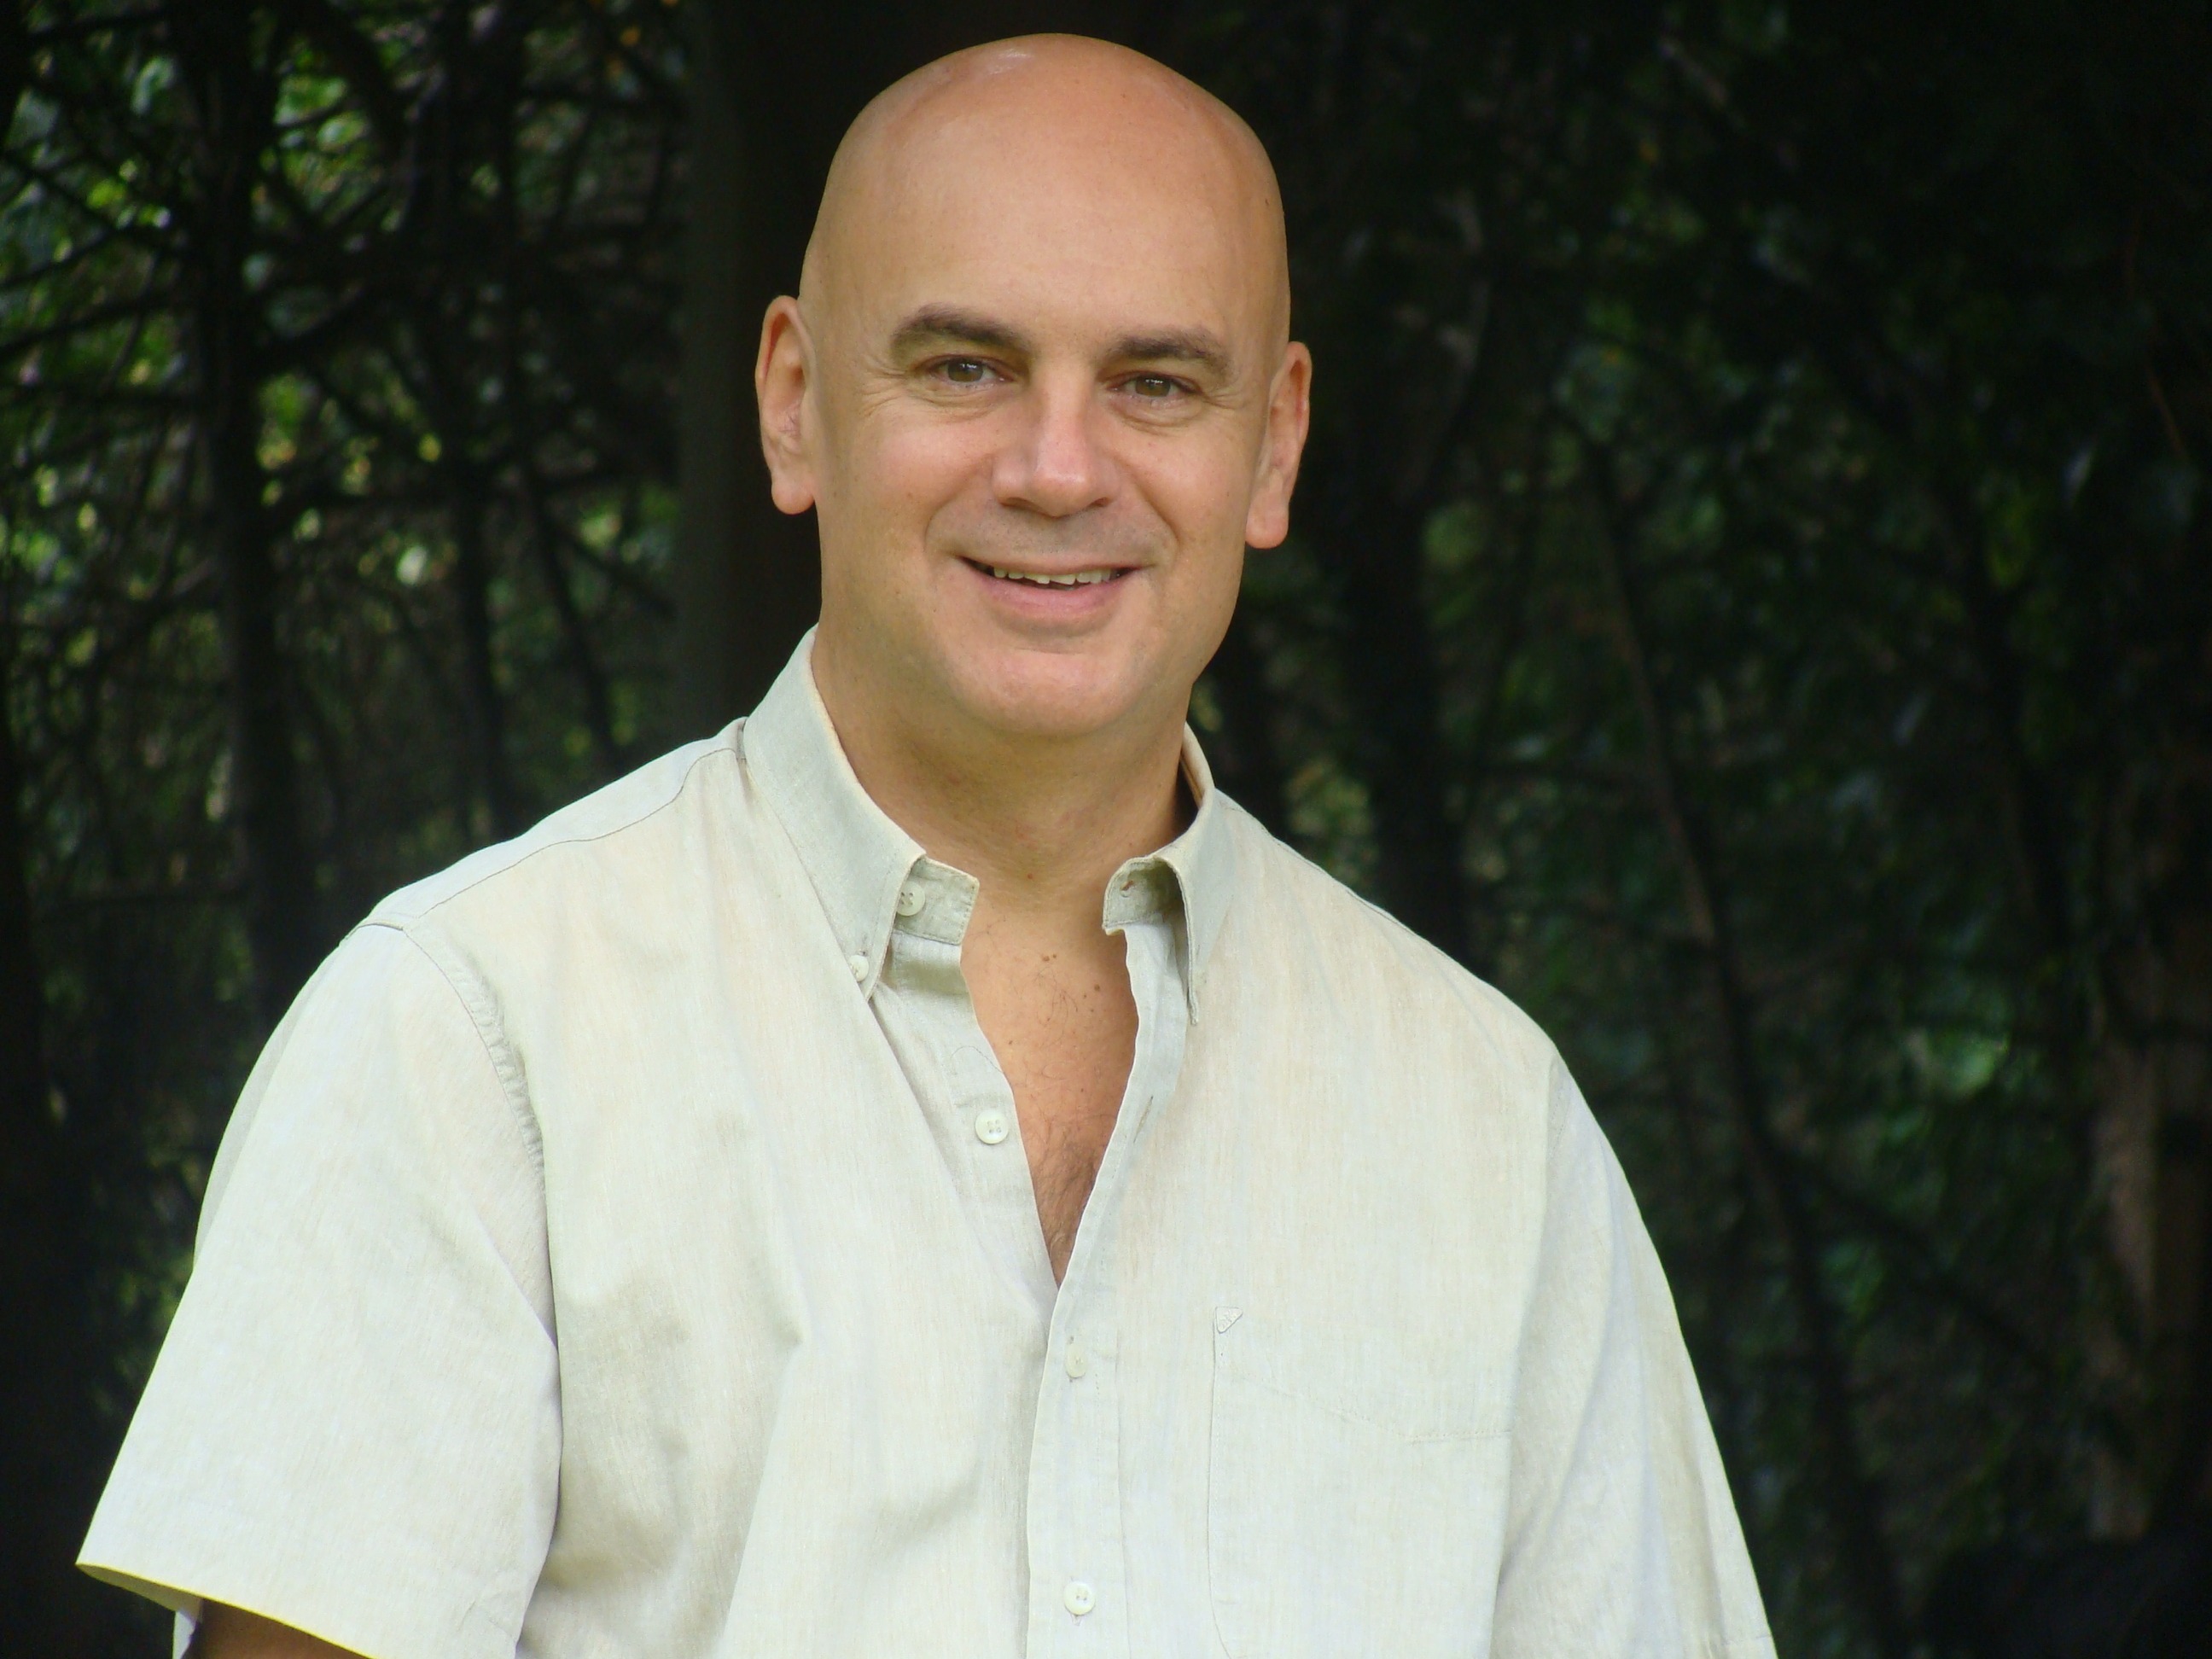
man, person, people, portrait, professional, profession, smiling, senior citizen, face, happy